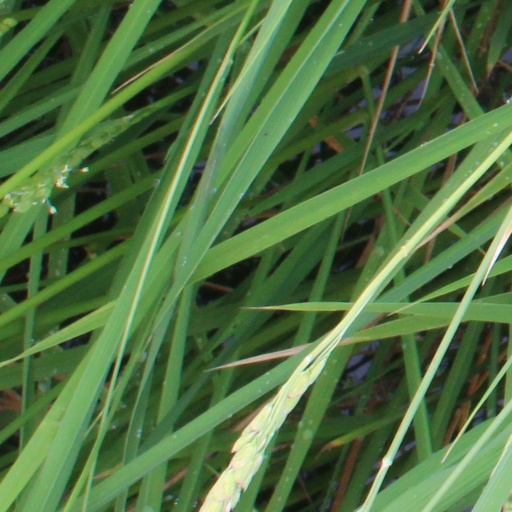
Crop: rice